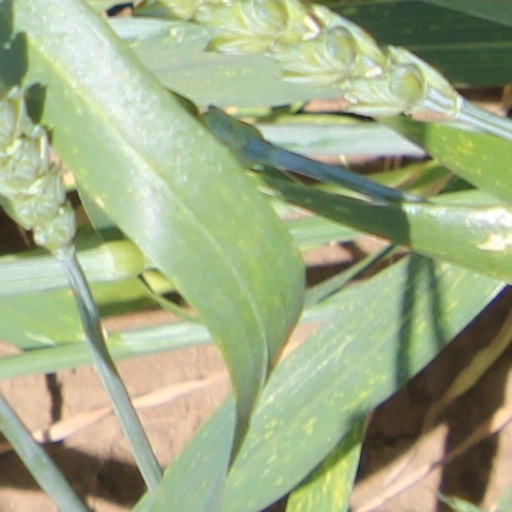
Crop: wheat